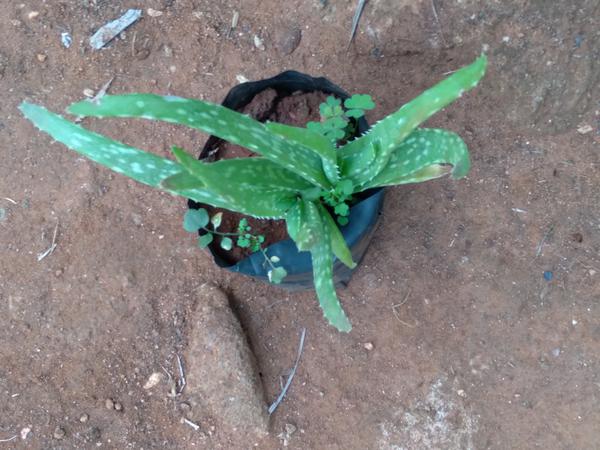
Plant: Aloevera